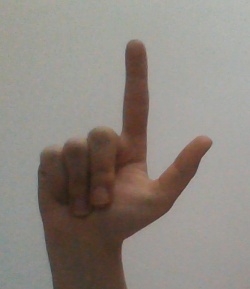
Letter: laam